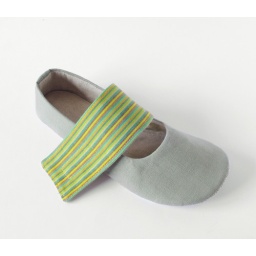
New women linen room shoes in sage linen and striped cotton (size US W 8.5 - EU 39)